Paranjoy Guha Thakurta

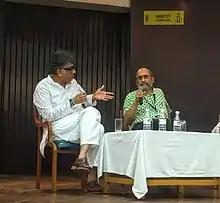

In 2016, Guha Thakurta was appointed Editor of the Economic and Political Weekly (EPW) replacing C Rammanohar Reddy, who steered the prestigious journal since 2004. He co-authored an article about the Adani Group's tax evasion. The article brought to light how the Government tweaked the rules which favoured a certain company within the Adani Group to the tune of Rs 500 Crores. EPW tried to reach out to Ministry of Finance and Ministry of Industry and Commerce, but no explanation was given for this policy decision.